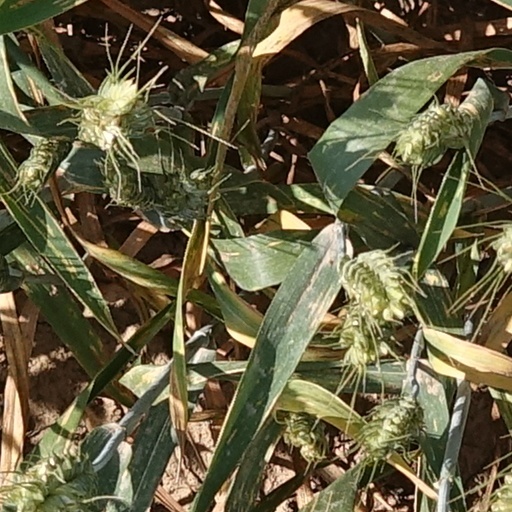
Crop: wheat